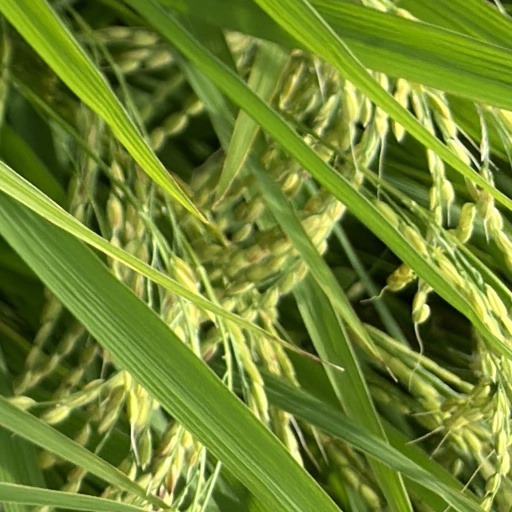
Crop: rice